No. 311 (Czechoslovak) Squadron RAF

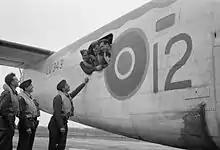
The crew of a Liberator IIIA, LV343, at RAF Beaulieu in Hampshire in July 1943

On 20 June 1941 the squadron gave a dinner for the President of the Czechoslovak government-in-exile, Edvard Beneš. Other guests included Foreign Minister Jan Masaryk and Defence Minister, General . The squadron was with Bomber Command for 19 months. In that time it flew 1,029 sorties, attacked 77 targets, dropped of explosive bombs and 95,438 incendiary bombs. It attacked targets in Germany, Italy, and occupied Belgium, France and the Netherlands. Its most frequent targets were Cologne, Hamburg and Kiel in Germany and Dunkirk, Brest and Boulogne in France. The squadron deployed 318 airmen formed into 53 aircrew. 94 were killed on operations and 34 were captured, a loss rate of more than 40 per cent. Unlike crews drawn from Britain or the Commonwealth nations, there were no Czechoslovak replacement crews arriving to fill the ranks of the lost. To keep the squadron functional, it would have to be put to a different use.